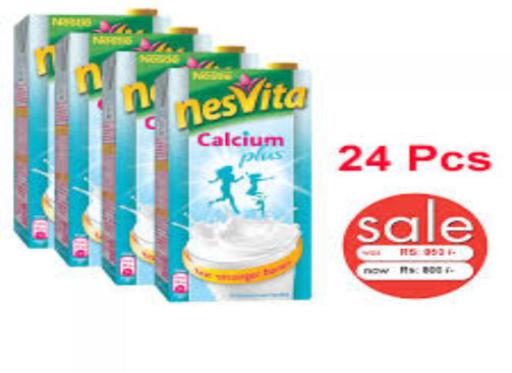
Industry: Food